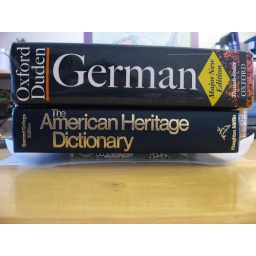
Step 9: Place journal between wax paper and under heavy books until glue is dry